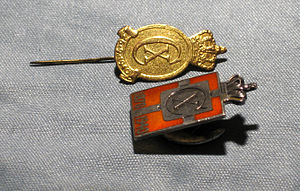
Kongemærke
Kongenål i gult metal og Konge-Emblem med knap
Kongemærke er en betegnelse, der bliver brugt om to typer mærker, der kom til verden i forbindelse med Christian 10.s 70 års fødselsdag 26. september 1940.